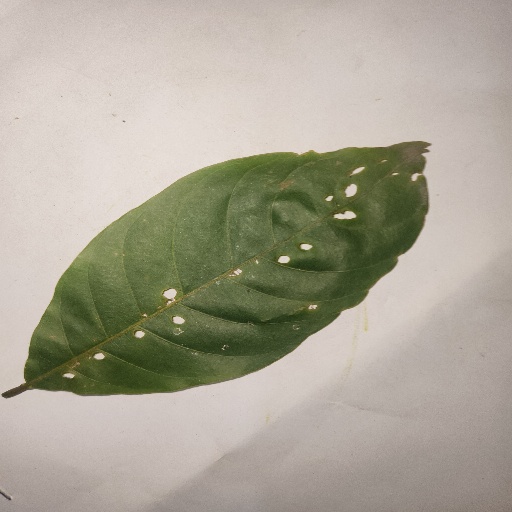
Species: HariTaki
Leaf condition: Bacterial Spot